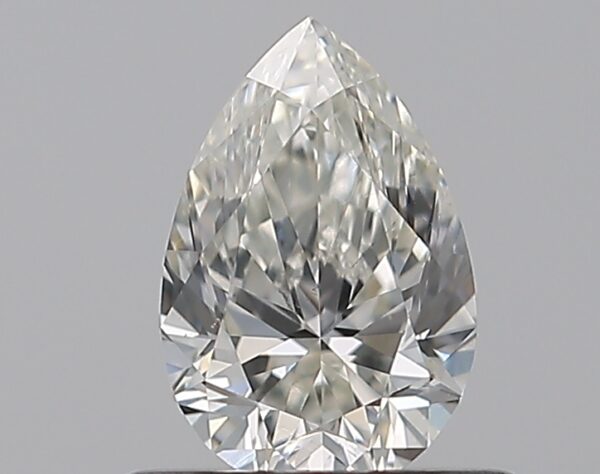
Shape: pear
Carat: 0.5
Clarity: VS2
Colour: I
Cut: VG
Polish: EX
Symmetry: VG
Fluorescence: N
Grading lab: GIA
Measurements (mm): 6.63 x 4.39 x 2.82